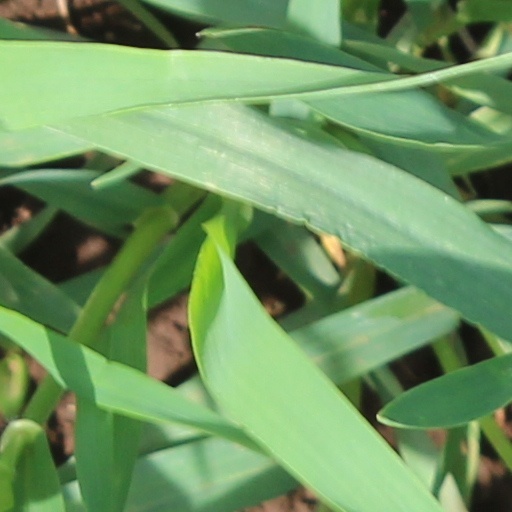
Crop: wheat